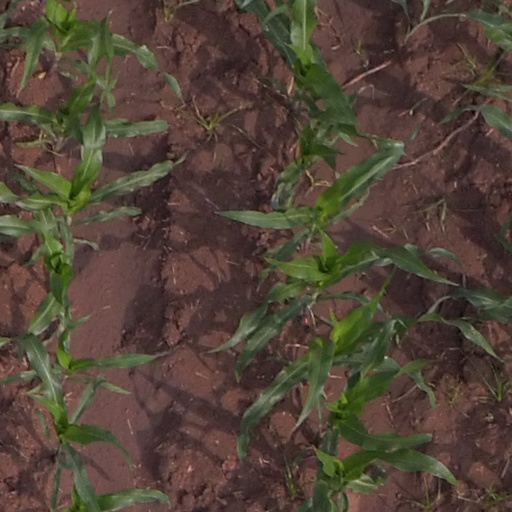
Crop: maize; corn